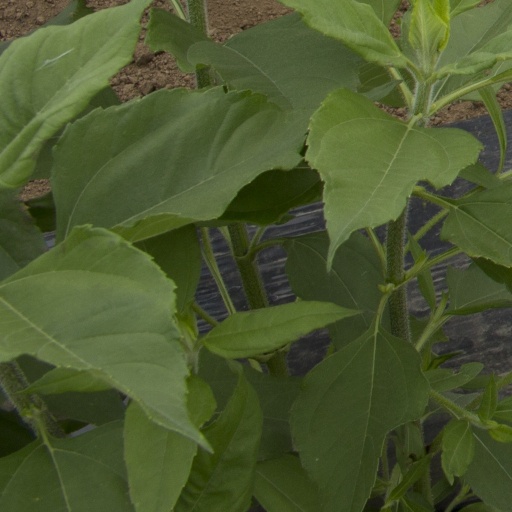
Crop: Jerusalem artichoke